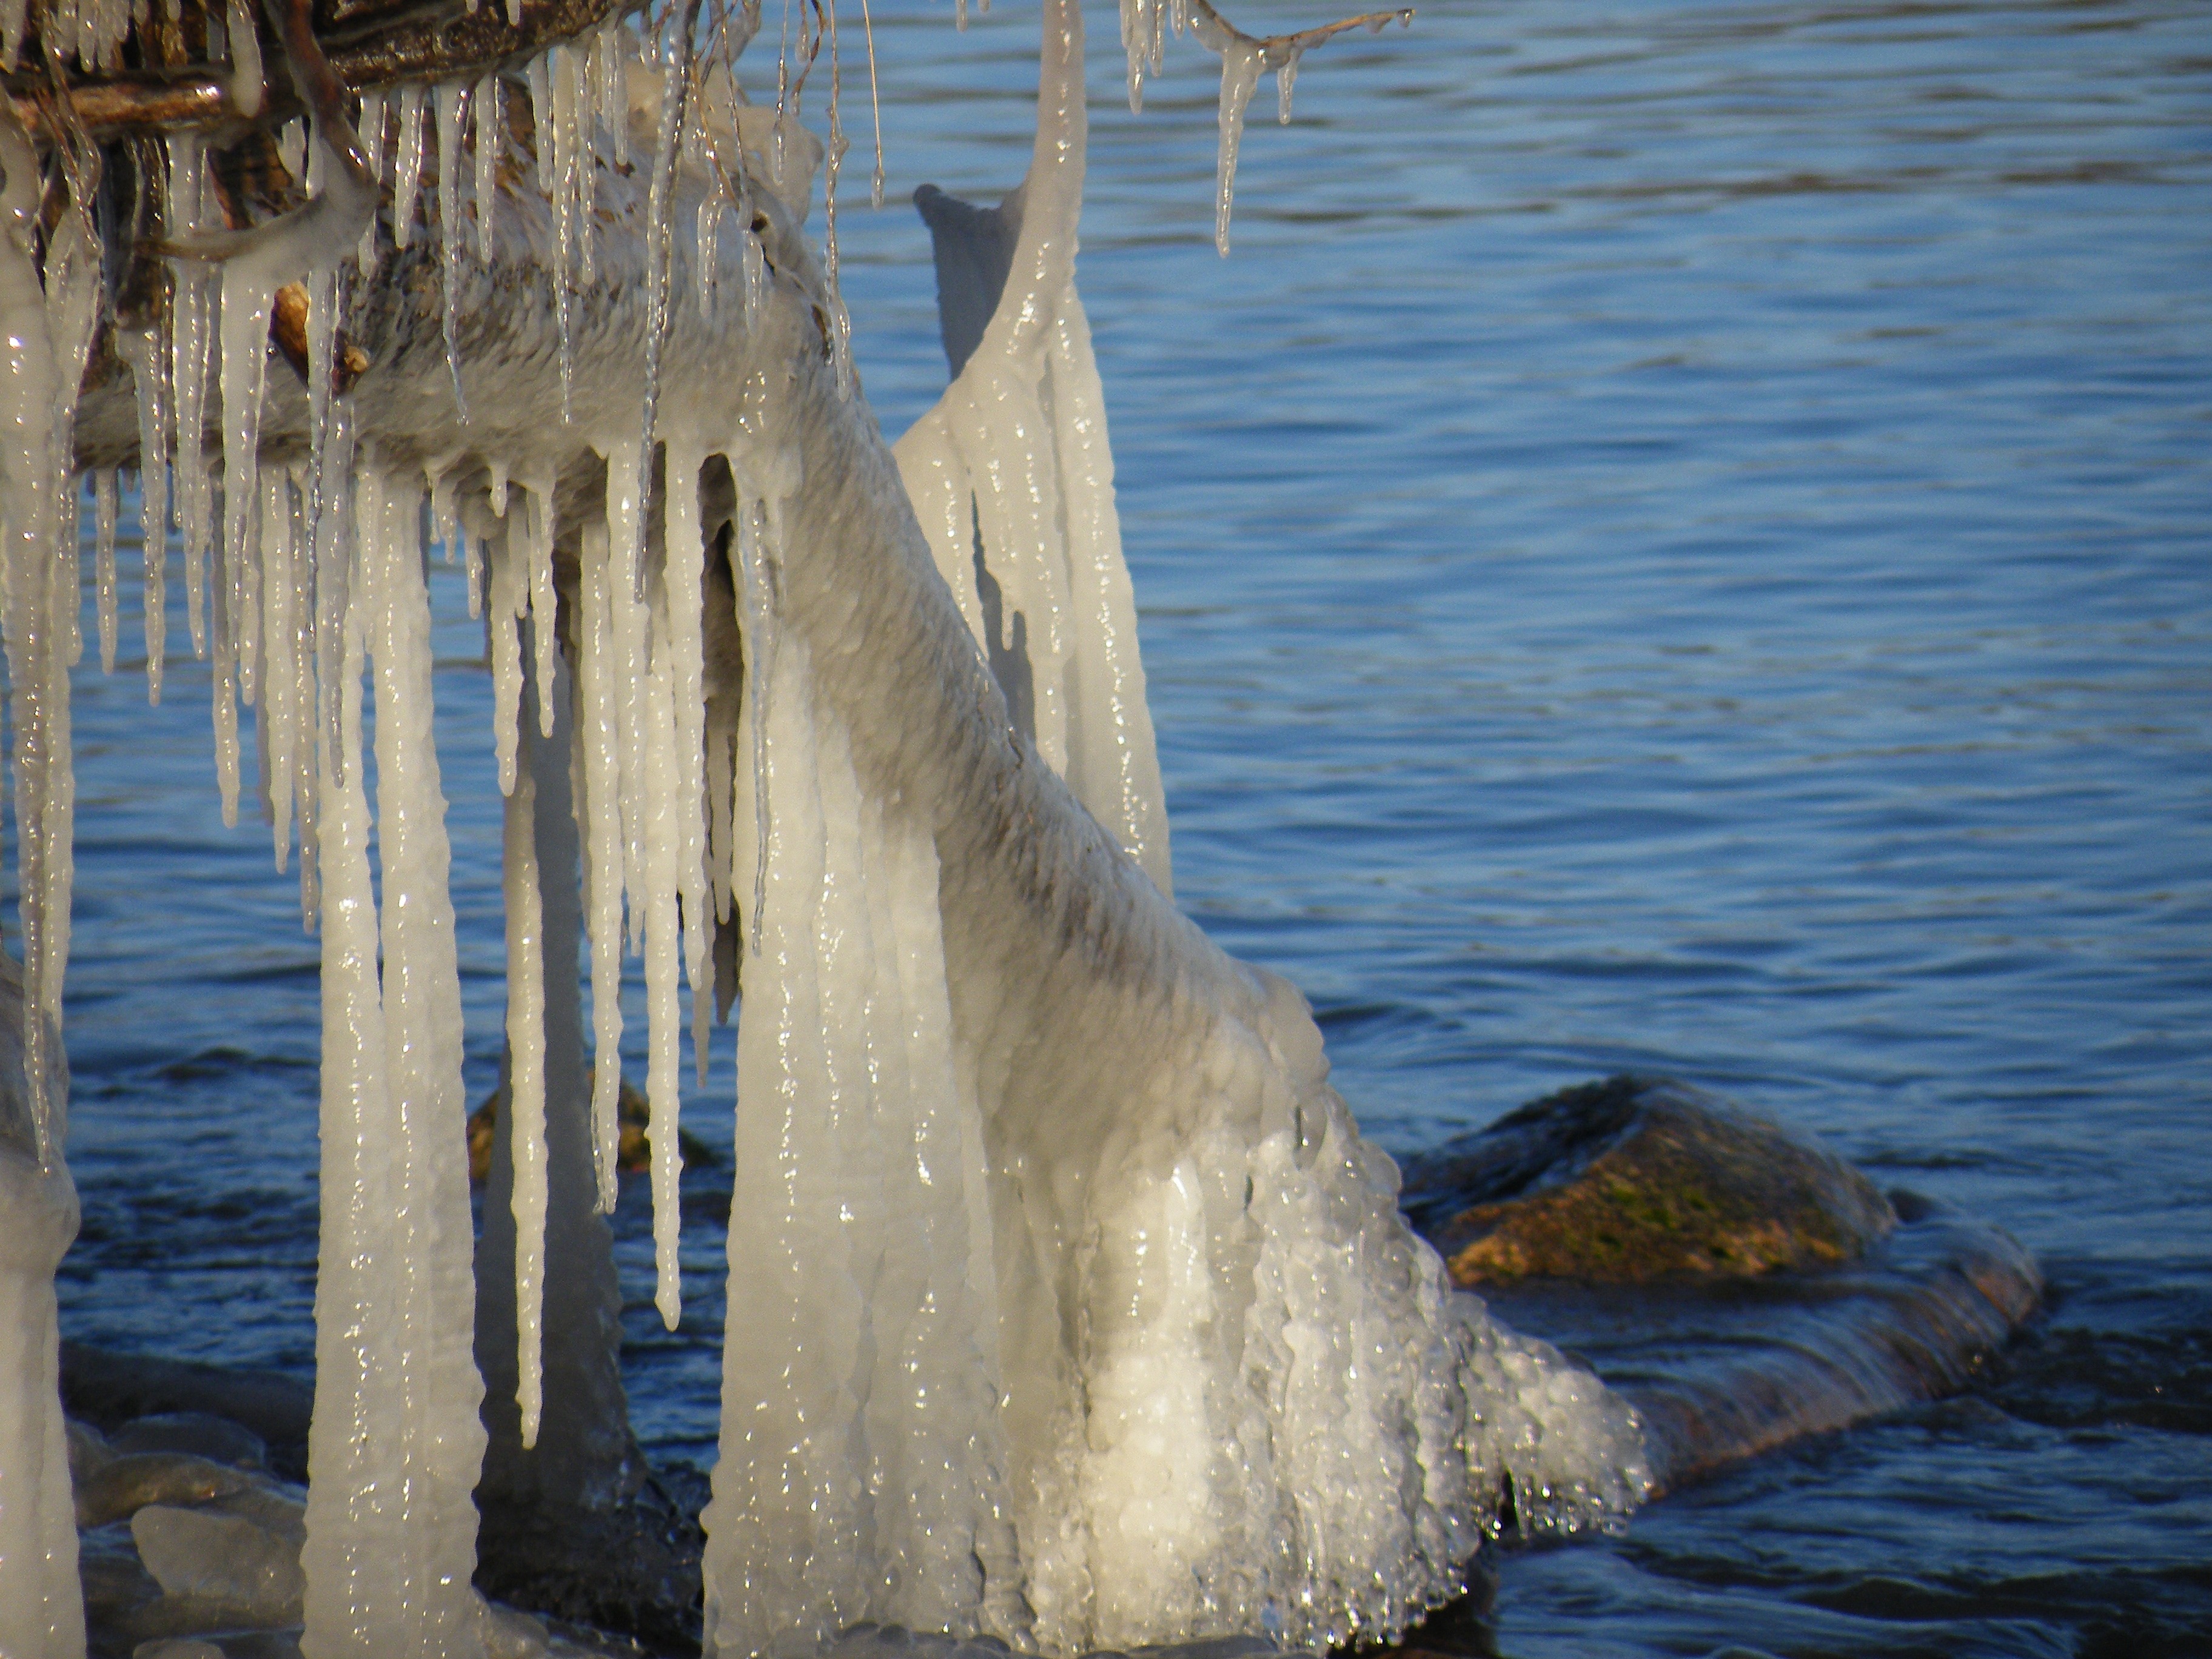
landscape, sea, water, nature, rock, snow, winter, shore, lake, formation, ice, reflection, scenic, frozen, blue, terrain, season, outside, canada, icicle, water feature